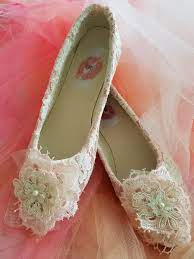
Label: Ballet Flat